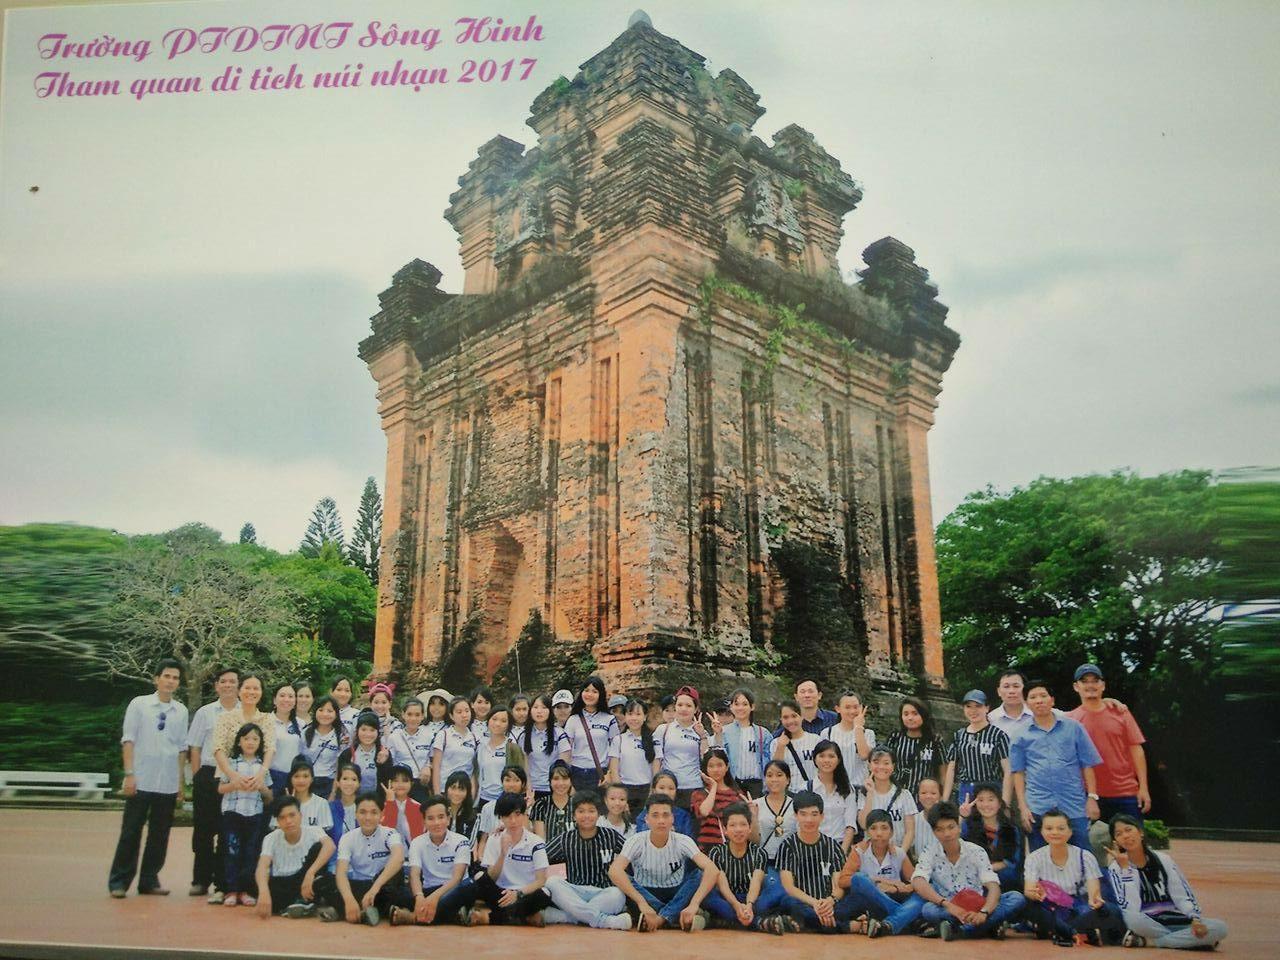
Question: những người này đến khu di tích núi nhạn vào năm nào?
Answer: năm 2017